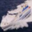
Label: ship